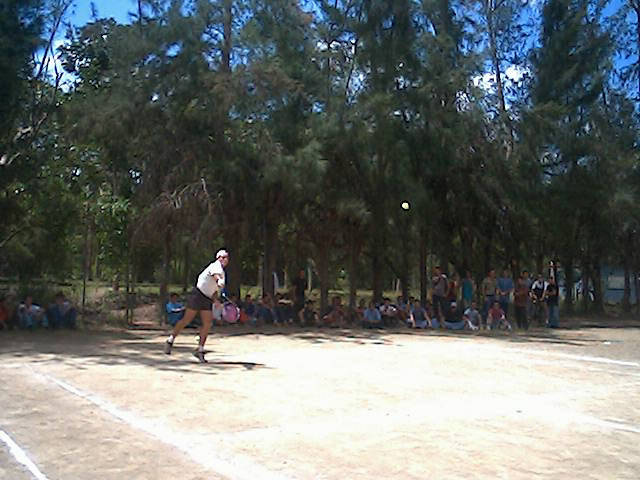
một người đang đánh tennis trước nhiều người quan sát